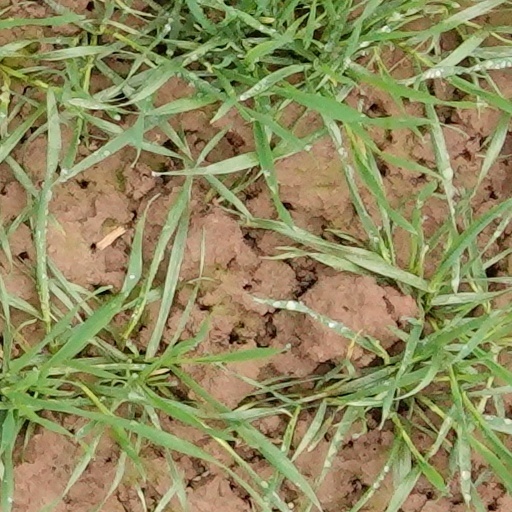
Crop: wheat